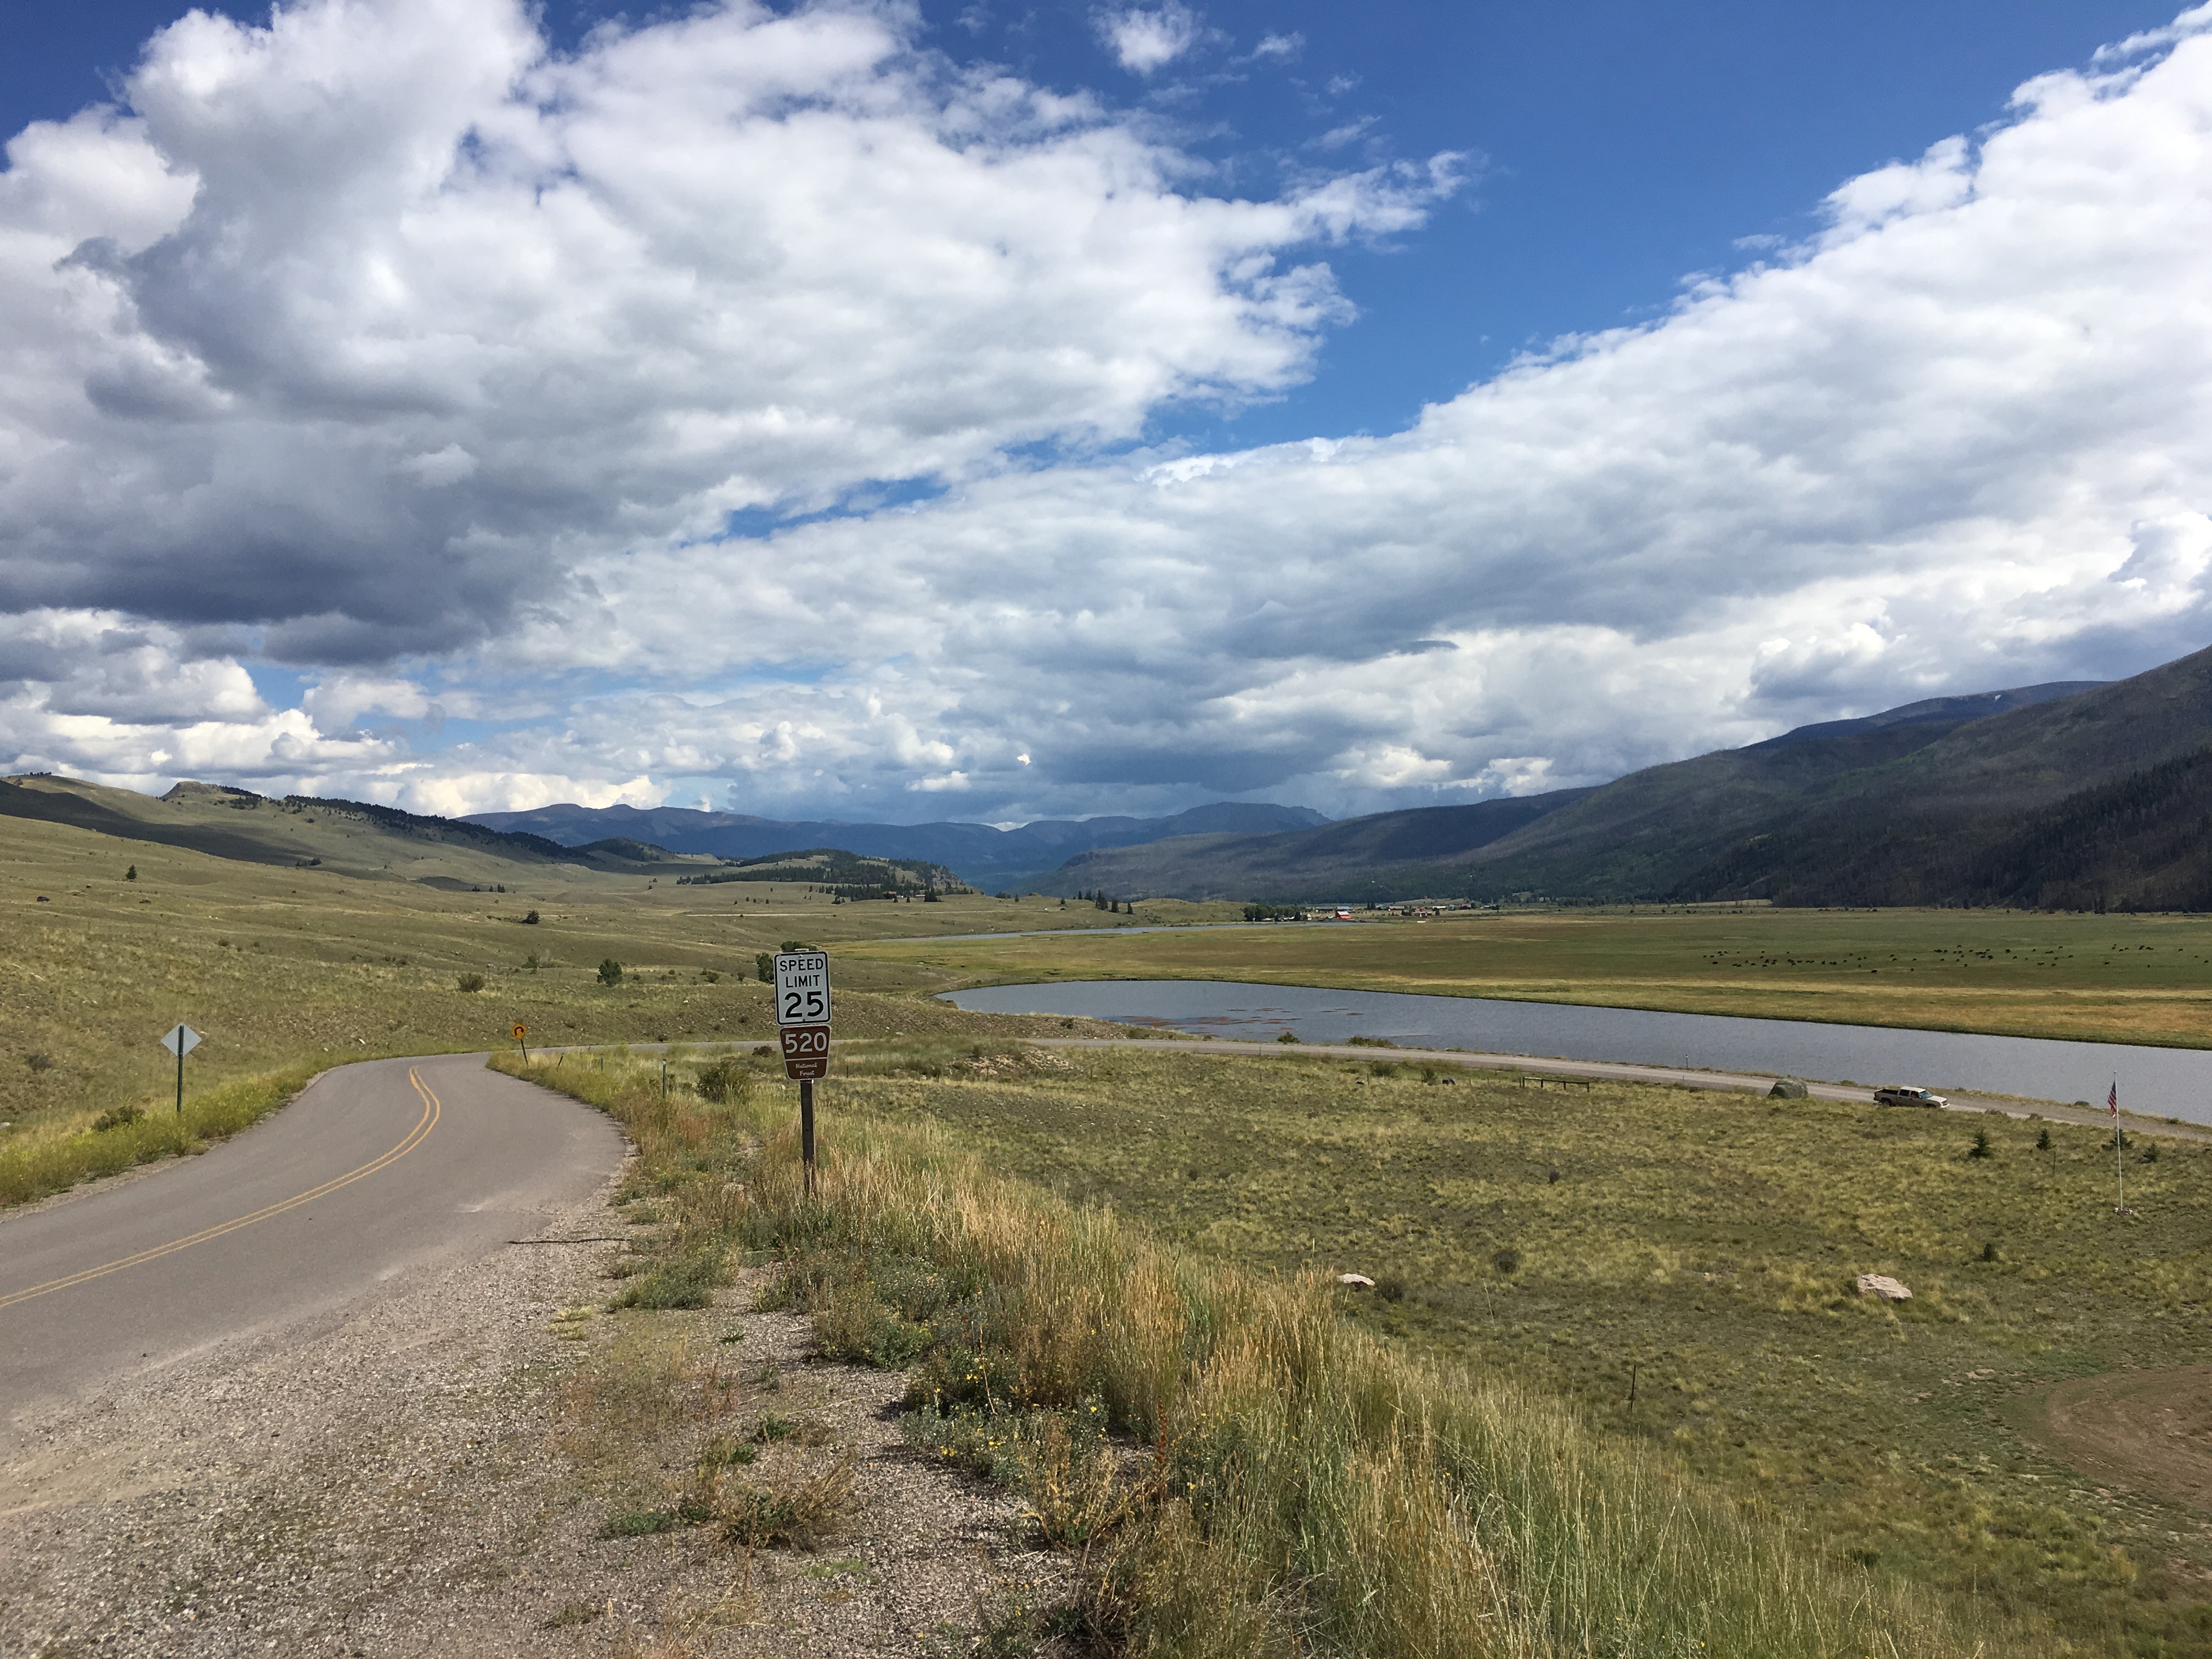
landscape, grass, horizon, mountain, cloud, sky, road, field, meadow, prairie, hill, highway, valley, mountain range, dirt road, reservoir, ridge, plain, grassland, plateau, fell, habitat, loch, ecosystem, steppe, rural area, mountain pass, natural environment, geographical feature, mountainous landforms